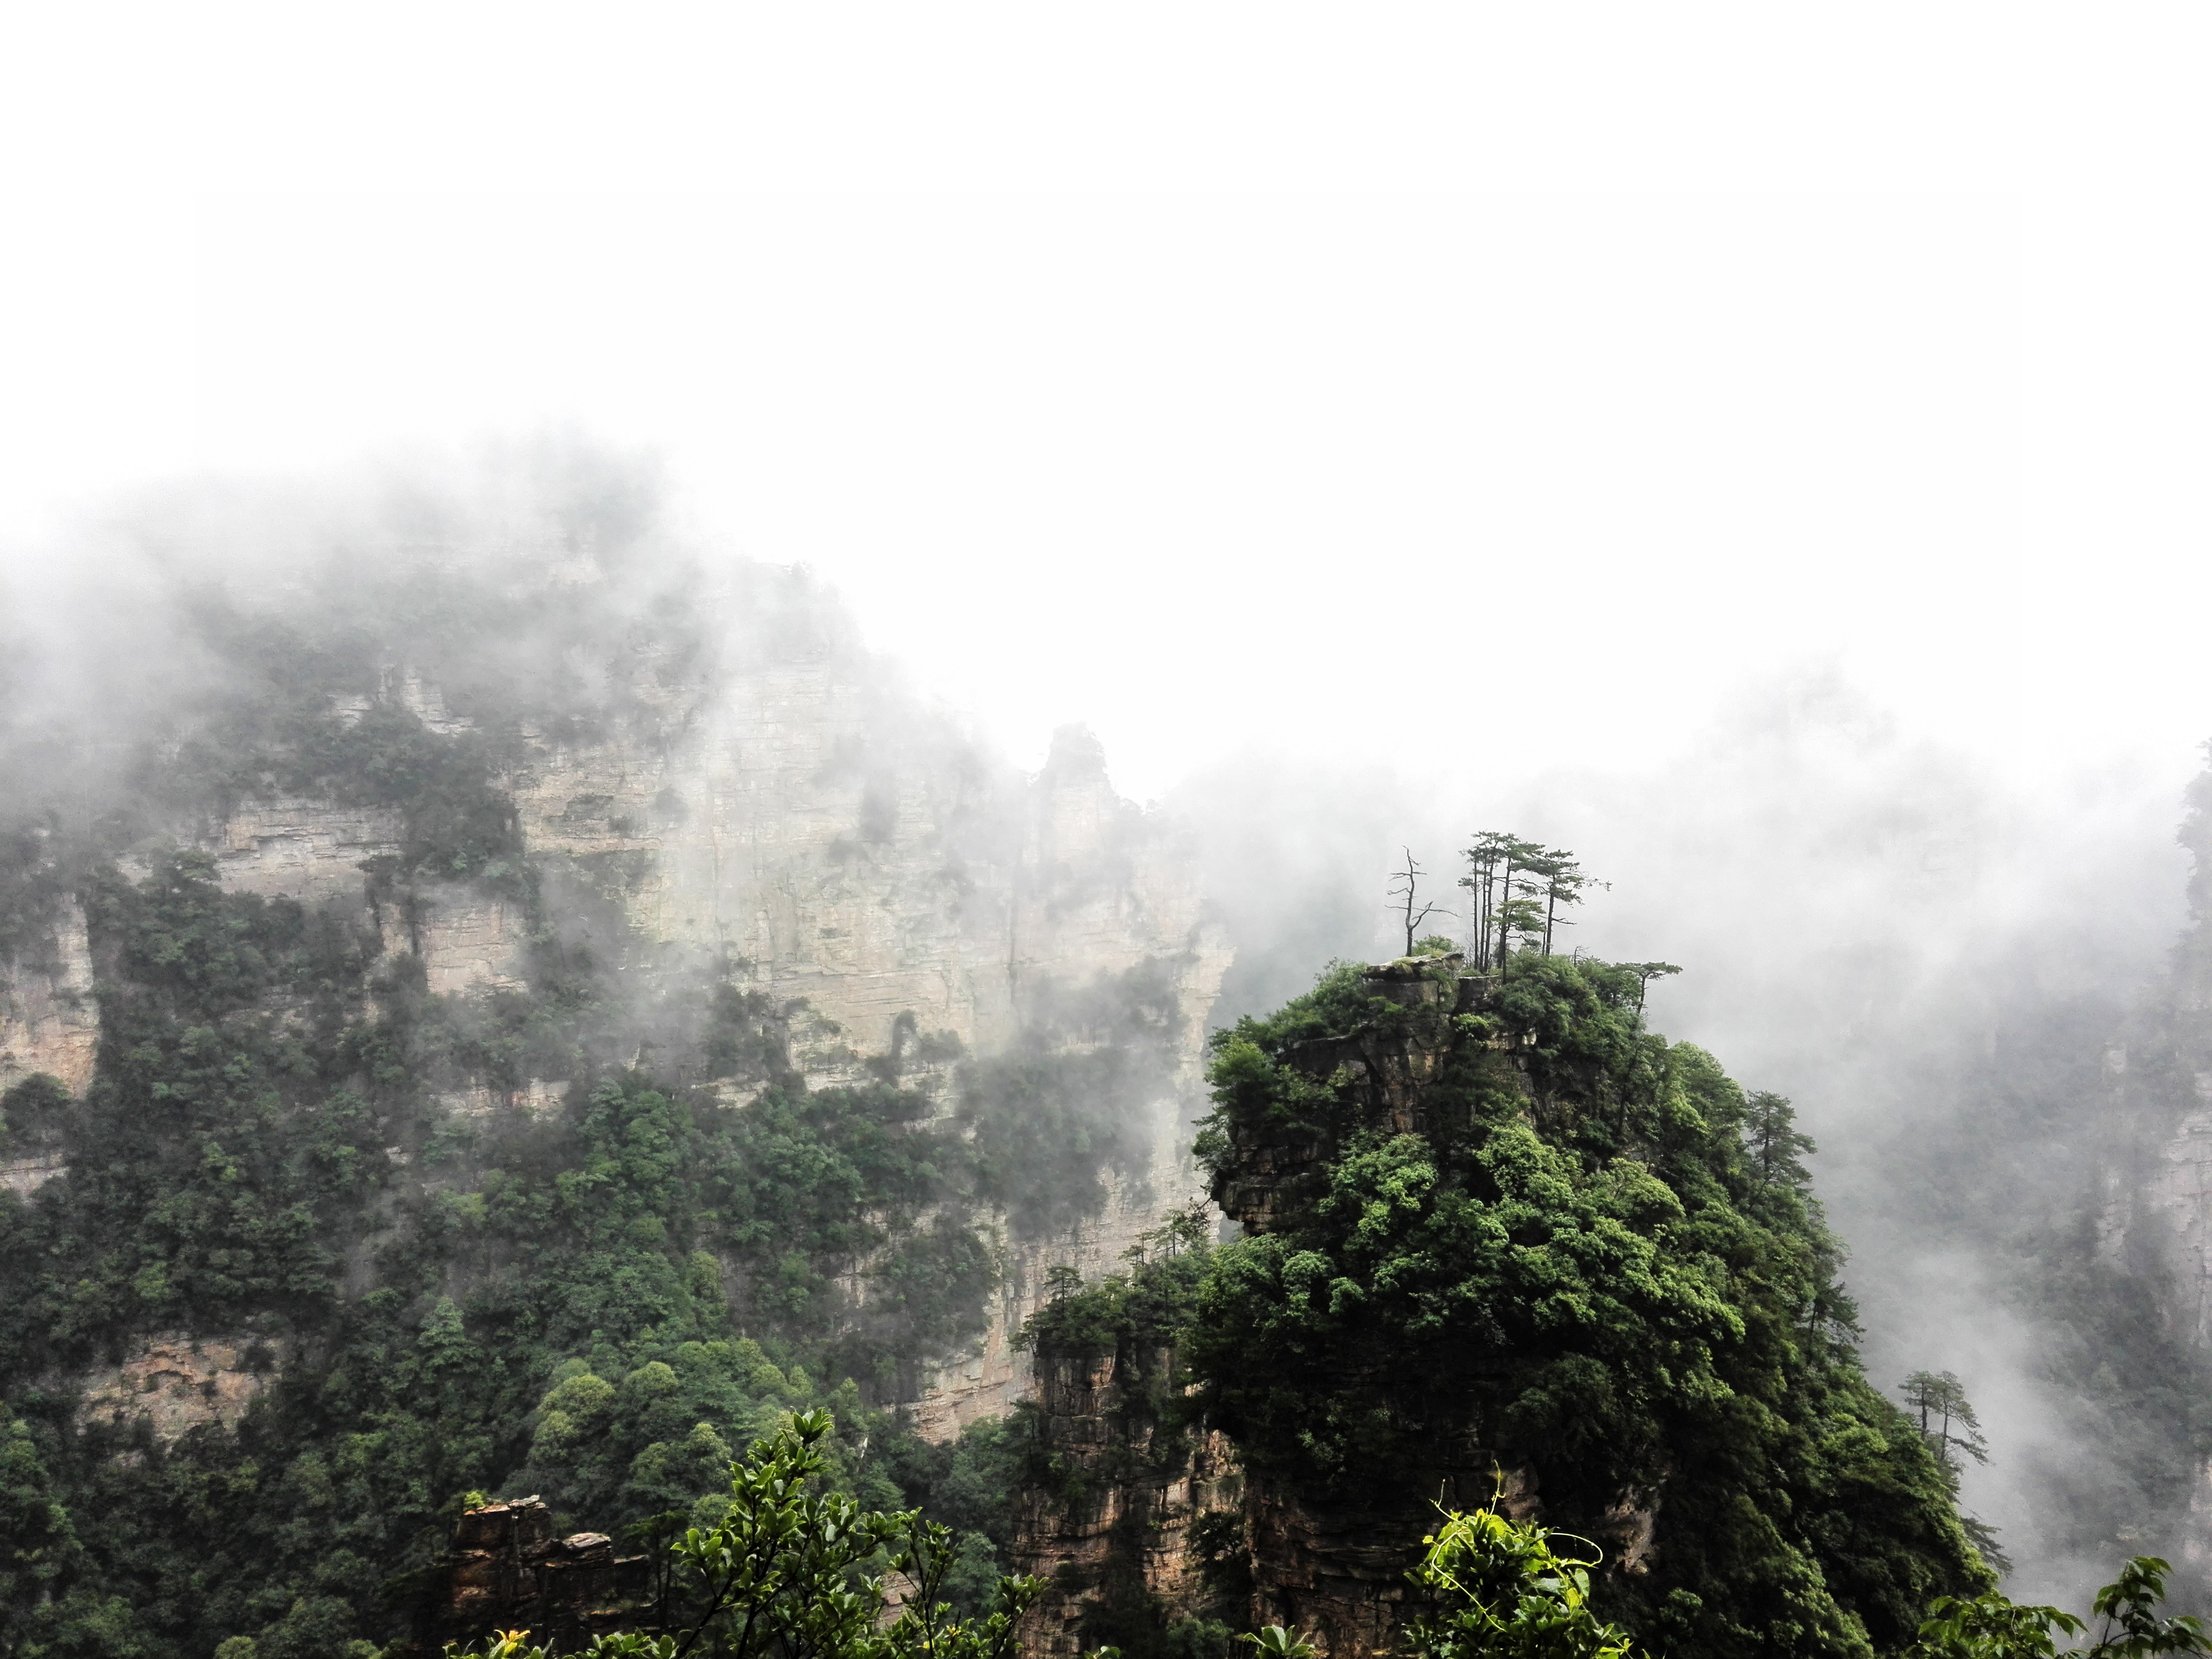
tree, forest, fog, mist, jungle, weather, haze, clouds, rainforest, zhangjiajie, summer hill, atmospheric phenomenon